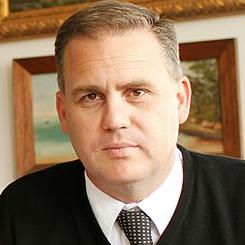
Age: 42